Noach

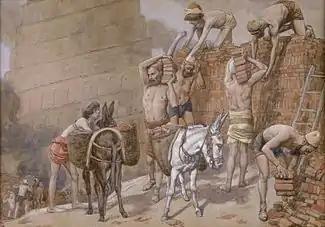
Building the Tower of Babel (watercolor circa 1896–1902 by James Tissot)

A baraita employed Genesis 10:6 to interpret the words "and Hebron was built seven years before Zoan in Egypt" in Numbers 13:22 to mean that Hebron was seven times as fertile as Zoan. The baraita rejected the plain meaning of "built," reasoning that Ham would not build a house for his younger son Canaan (in whose land was Hebron) before he built one for his elder son Mizraim (in whose land was Zoan, and Genesis 10:6 lists (presumably in order of birth) "the sons of Ham: Cush, and Mizraim, and Put, and Canaan." The baraita also taught that among all the nations, there was none more fertile than Egypt, for Genesis 13:10 says, "Like the garden of the Lord, like the land of Egypt." And there was no more fertile spot in Egypt than Zoan, where kings lived, for Isaiah 30:4 says of Pharaoh, "his princes are at Zoan." And in all of Israel, there was no more rocky ground than that at Hebron, which is why the Patriarchs buried their dead there, as reported in Genesis 49:31. But rocky Hebron was still seven times as fertile as lush Zoan.